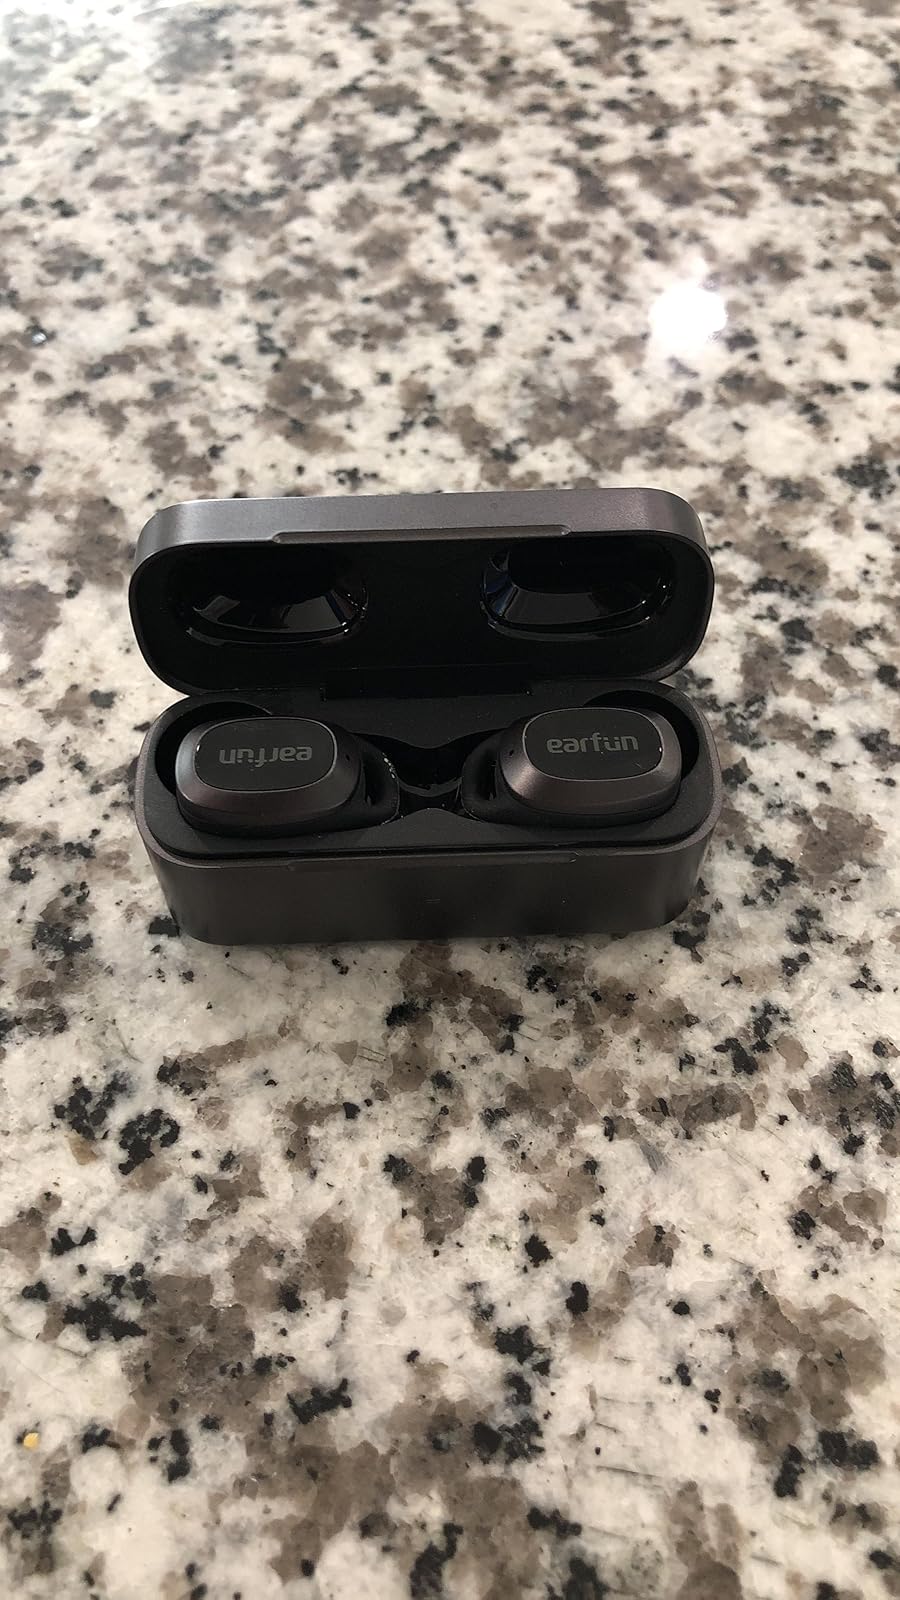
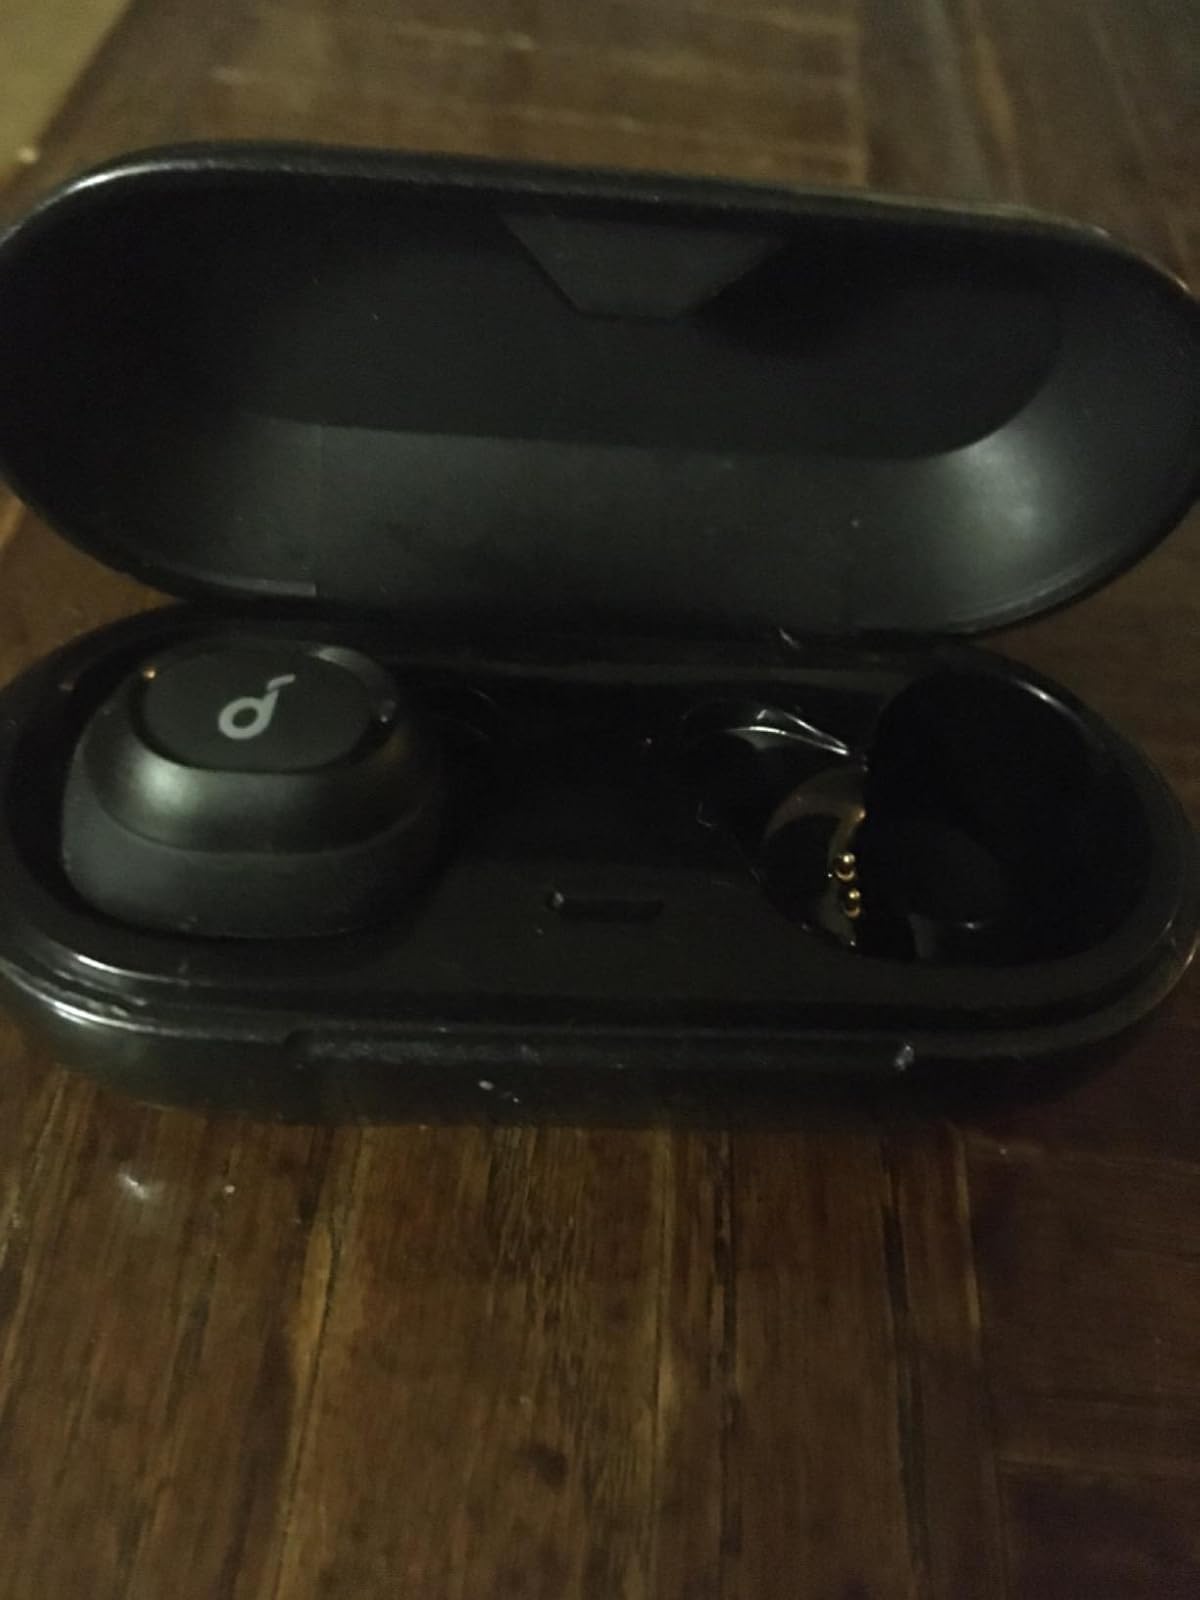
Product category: earbuds
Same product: no